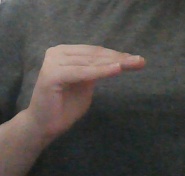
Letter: haa